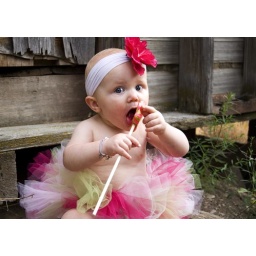
Boogie took these behind Mom's house in Leroy's old car Boogie took these behind Mom's house in Leroy's old car cemetary.